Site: brandenburg
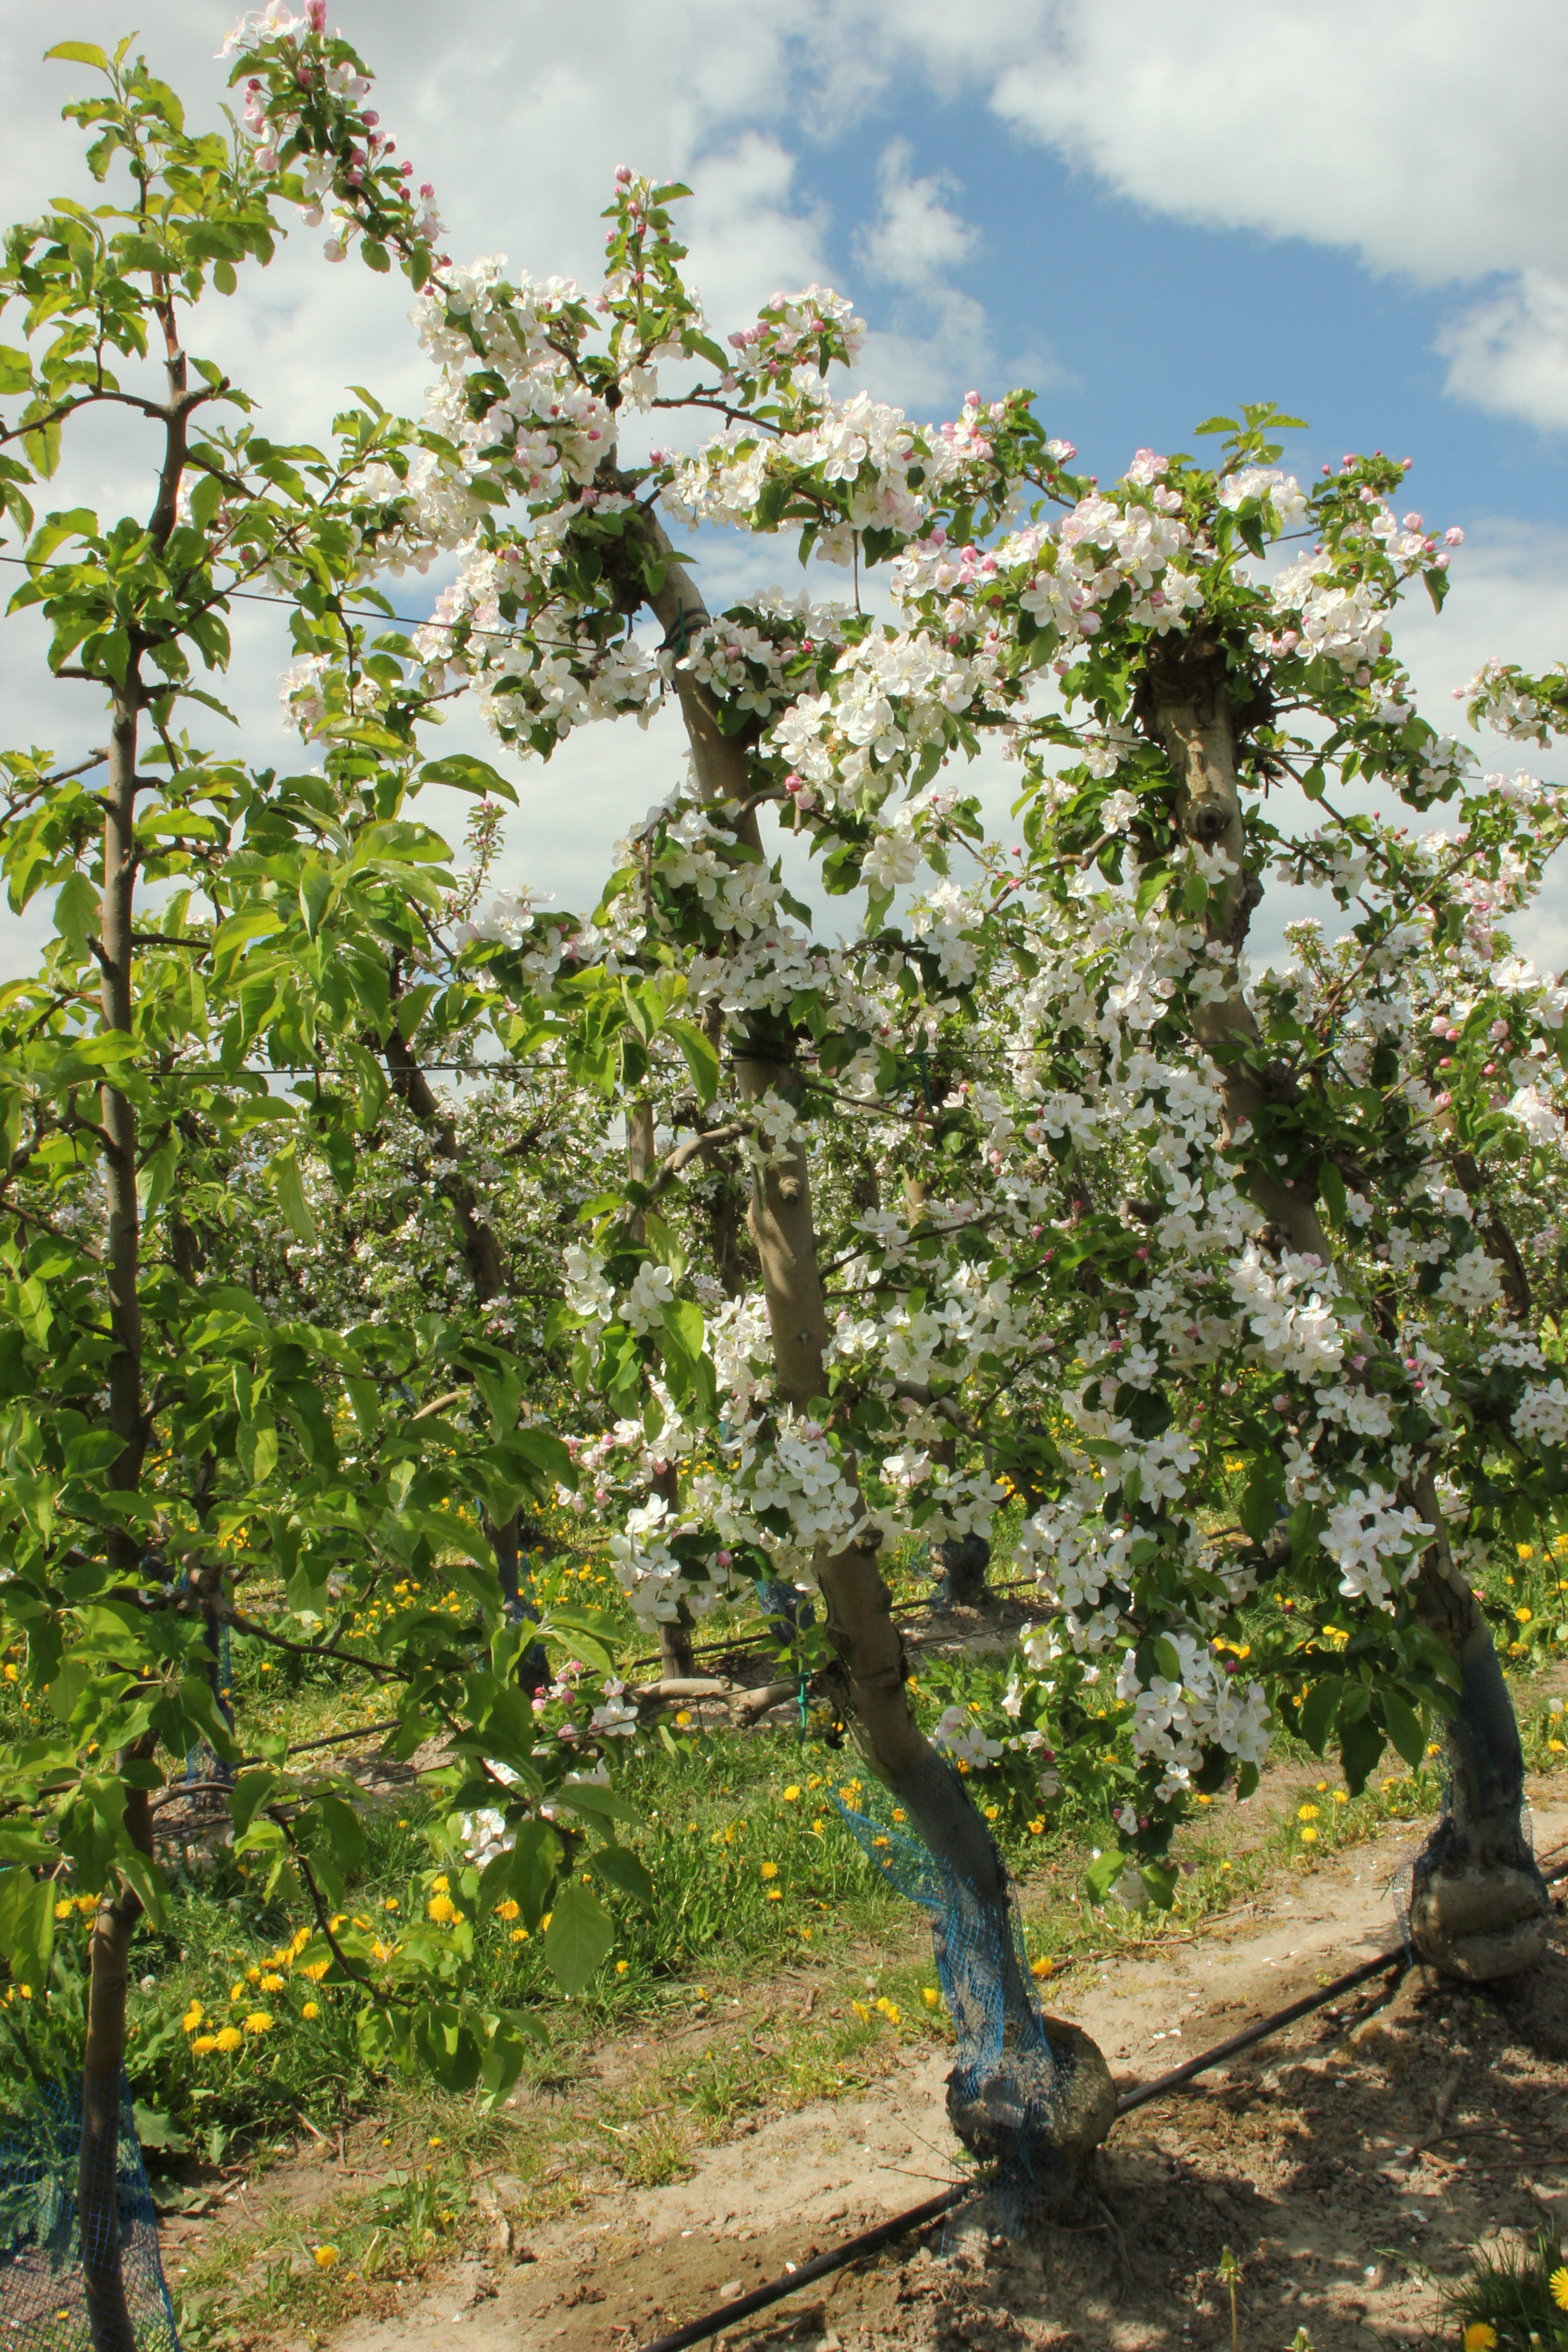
Growth stage (BBCH 65): Flowering